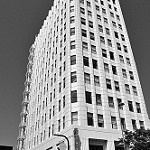
Label: B & W